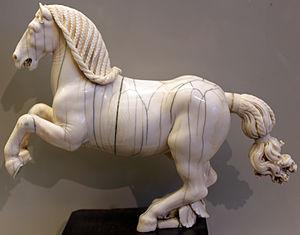
Dans le domaine de l'histoire de l'art, des collectionneurs d'art et de la sculpture, on appelle « ivoires » les sculptures ou petits objets réalisés en ivoire ou matériaux assimilés.